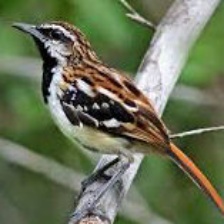
Species: GREAT XENOPS
Scientific name: MEGAXENOPS PARNAGUAE